Haatim Zakiyuddin

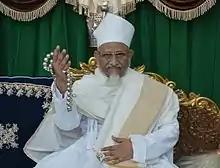
Zakiyuddin in 2015

Syedna Haatim Zakiyuddin (: حاتم زکي الدین) (born 10 September 1959), is the 45th Saiyedna and Da'i al-Mutlaq of Alavi Bohras and Naa'ib (نائب) representative, vicar, legatee and deputy of the progeny of 21st Fatimid Isma'ili Imam Abul Qaasim at-Taiyeb during the time of his Concealment from Cairo in 528 AH/1132 AD which is called Daur us Satr (دور الستر). He is of the noble rank of "Da'i al-Mutlaq" or ad-Da'i ul-Mutlaq or Da'i-e-Mutlaq enjoying absolute spiritual and temporal authority under the secreted guidance (تأئید) of the Imam of Time (إمام الزمان). Anyone who gives him Oath of Allegiance and Covenant (بیعت، میثاق) on the name of Imam at-Taiyeb, then only he is regarded the member of Alavi Bohra Community. The chief jurist an-No'maan of the Fatimid court of Imam Mo'iz says in his work that, As for the true followers, the members of the Ismaili community, they faithfully take the pledge of allegiance to the Imam.